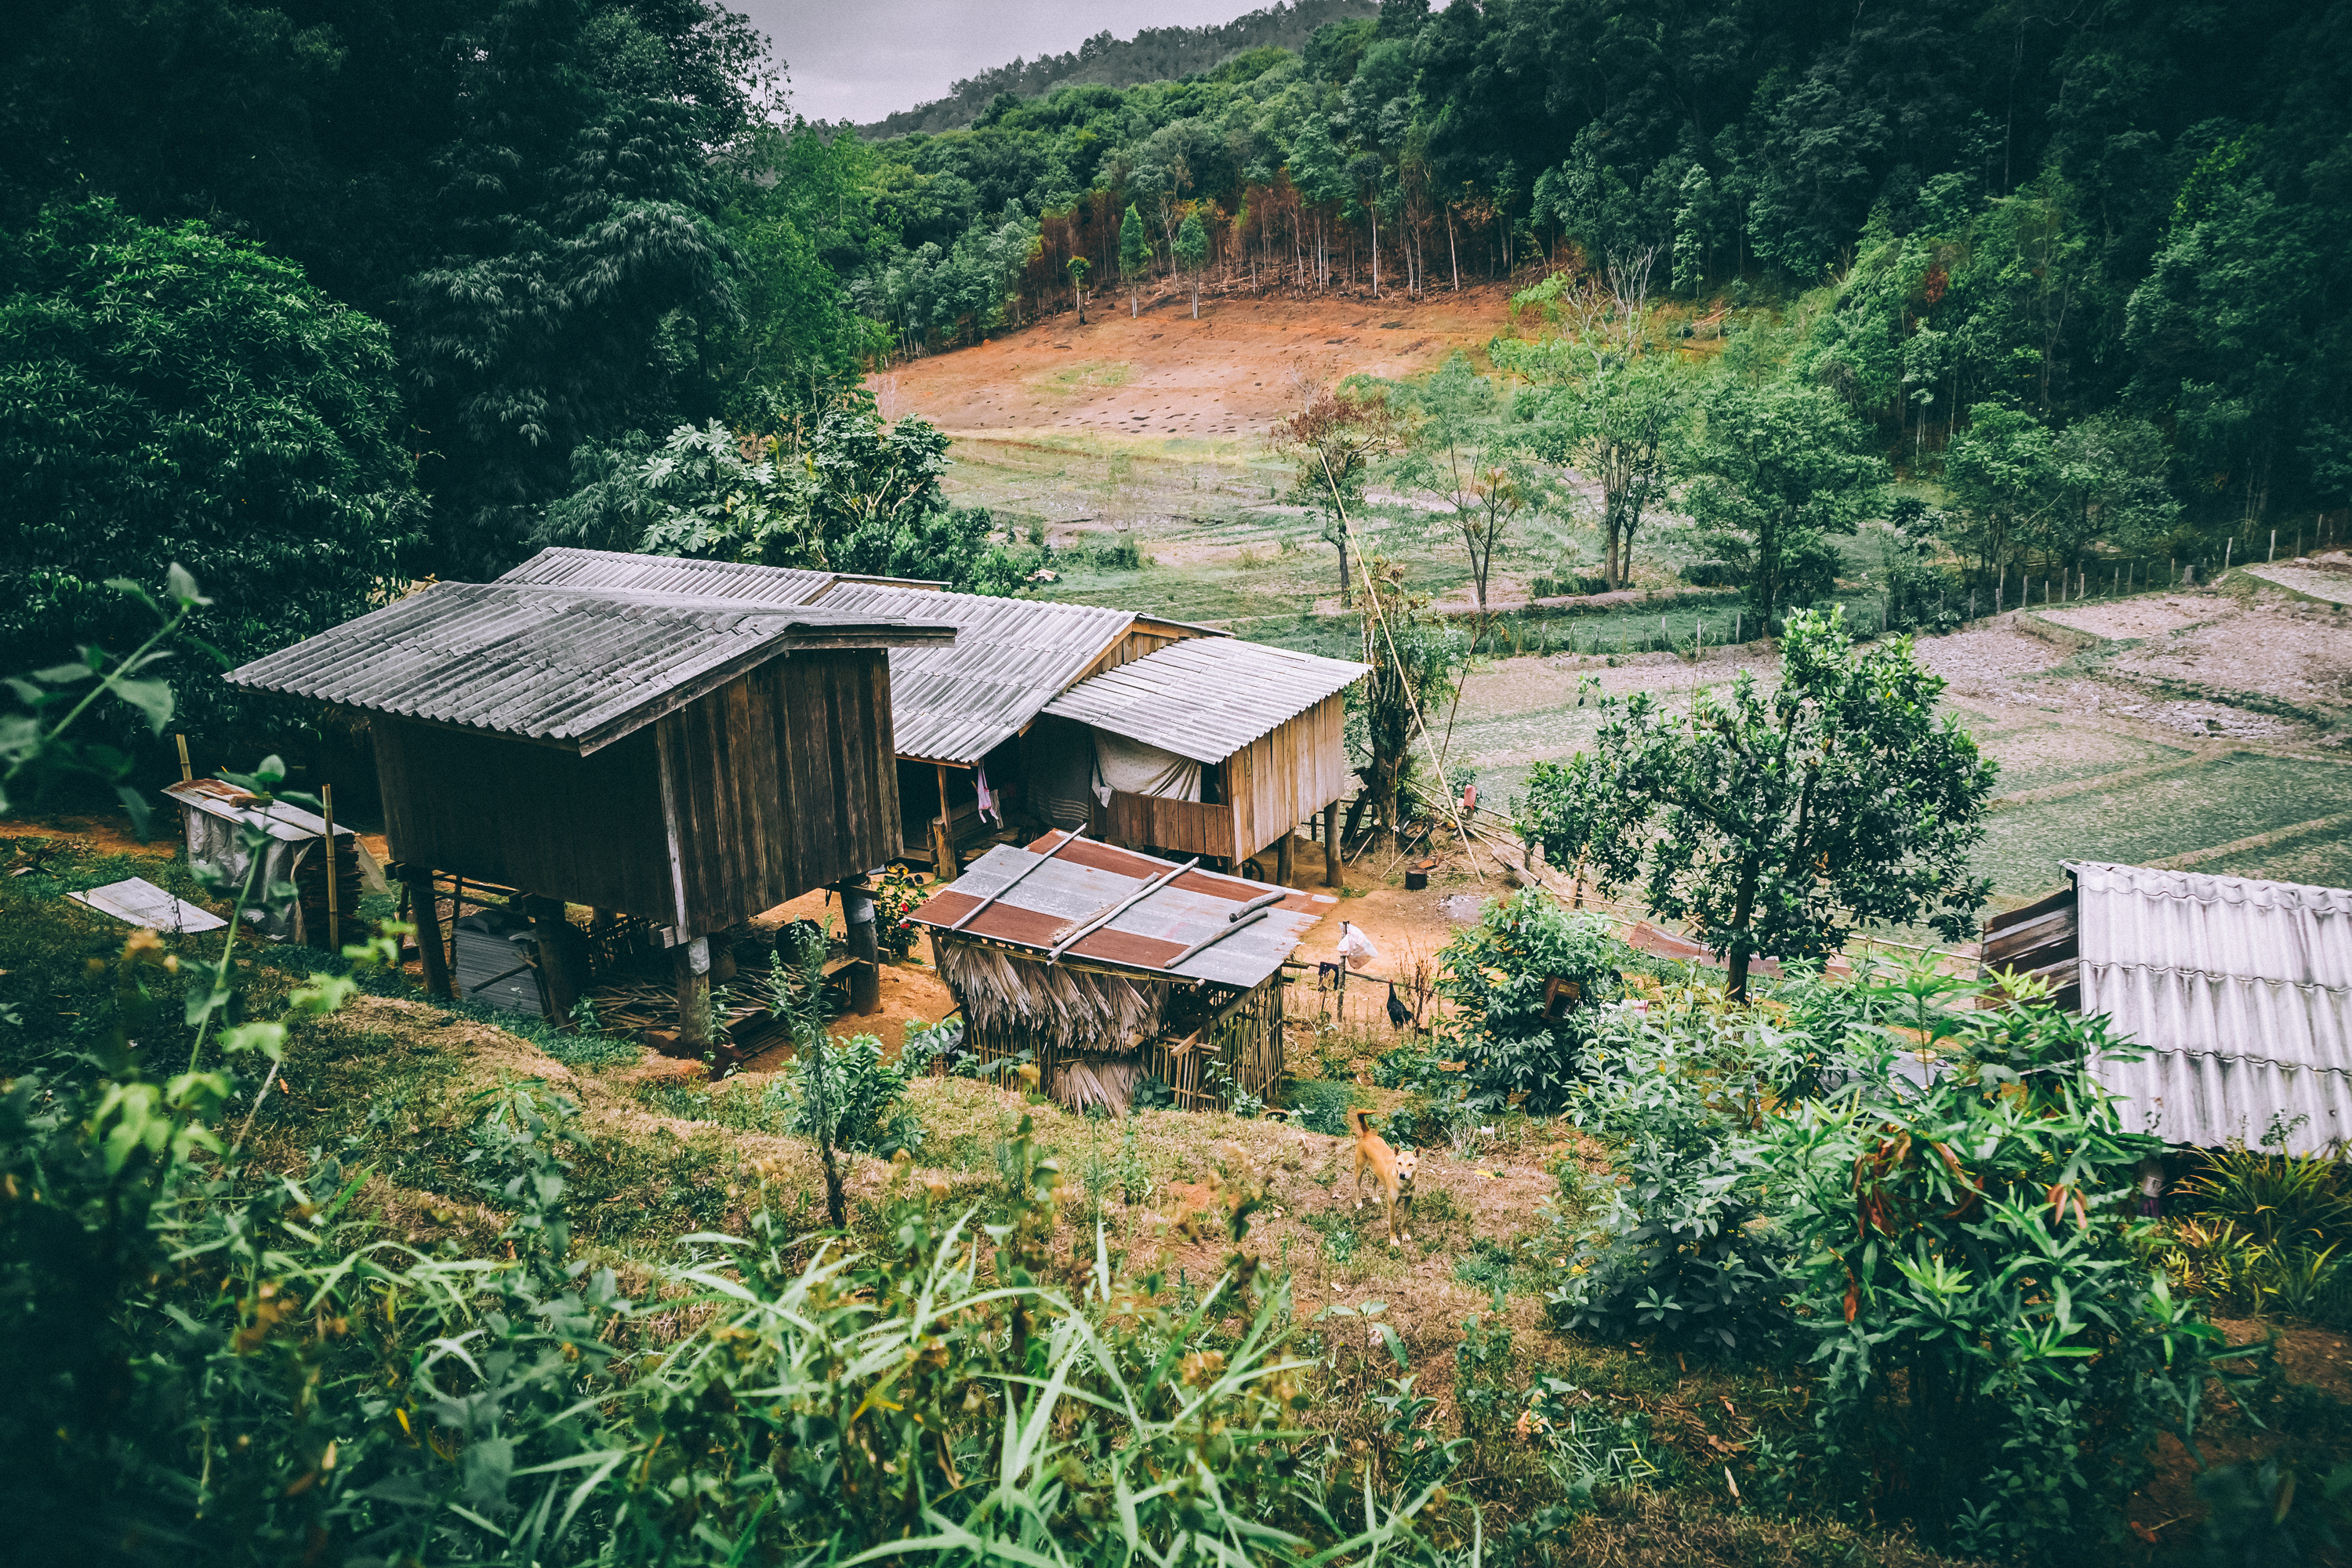
tree, mountain, structure, farm, house, hut, village, shack, jungle, dwelling, housing, estate, rural area